McKenstry Manor

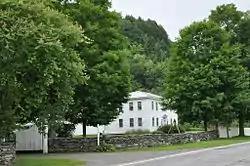

McKenstry Manor, also known as the Kellogg House, is a historic house on Vermont Route 12 in northern Bethel, Vermont. Built about 1800, it is a well-preserved example of Federal period architecture in the town, built based on a published design of Asher Benjamin. It was listed on the National Register of Historic Places in 1978.